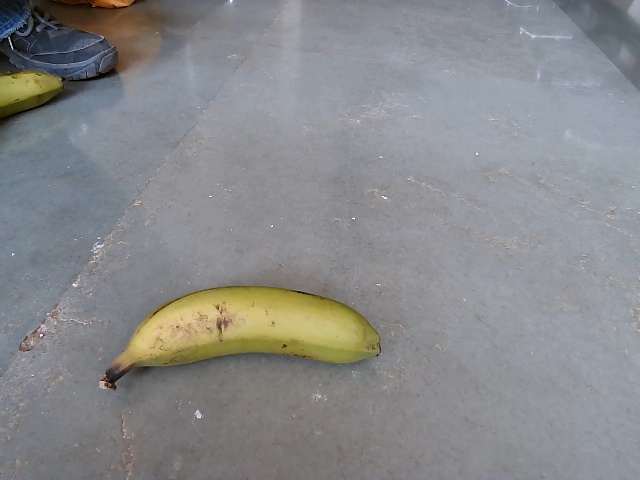
Label: Raw_Banana